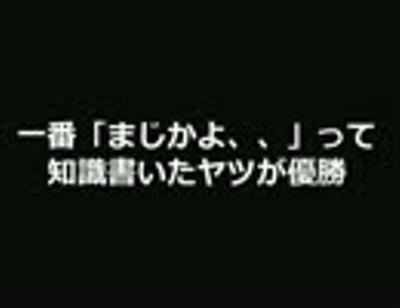
回答: JR東「ドアが閉まります」西武「ドア...閉まります」京急「ダァ!!シエリイェッス!!シエリイェッス!!」